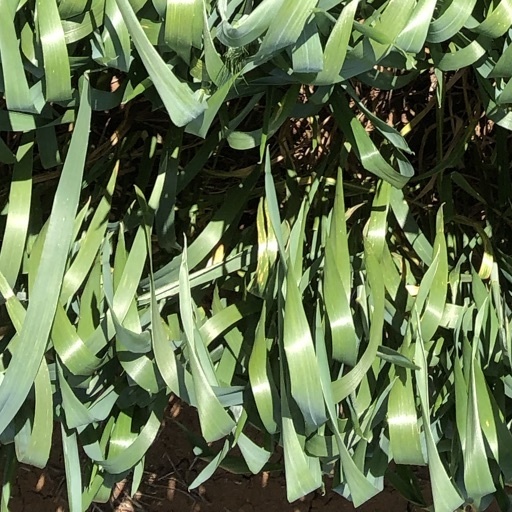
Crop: wheat